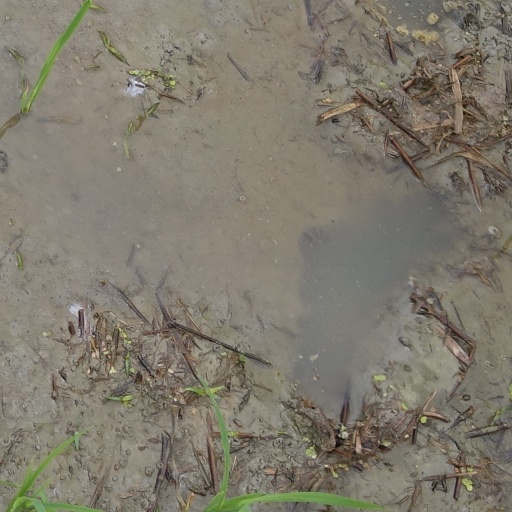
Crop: rice